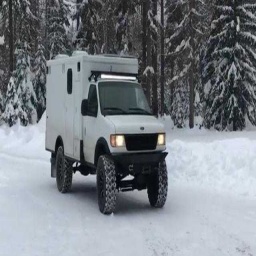
Label: ambulance